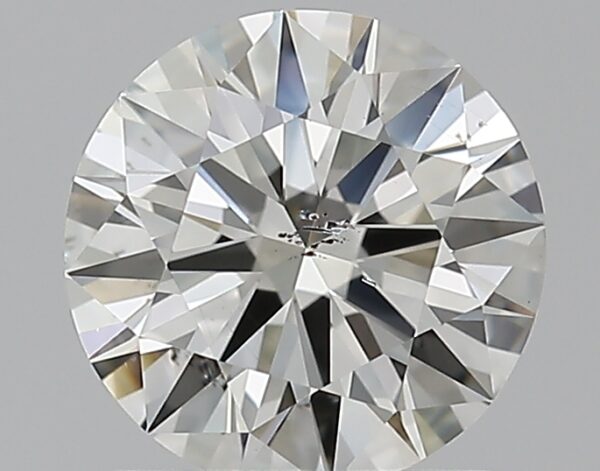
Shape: round
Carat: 1.01
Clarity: SI2
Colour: J
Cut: EX
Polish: EX
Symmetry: EX
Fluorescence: N
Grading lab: GIA
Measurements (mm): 6.52 x 6.55 x 3.92